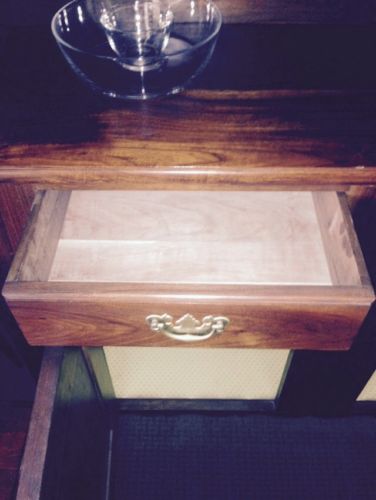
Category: cabinet